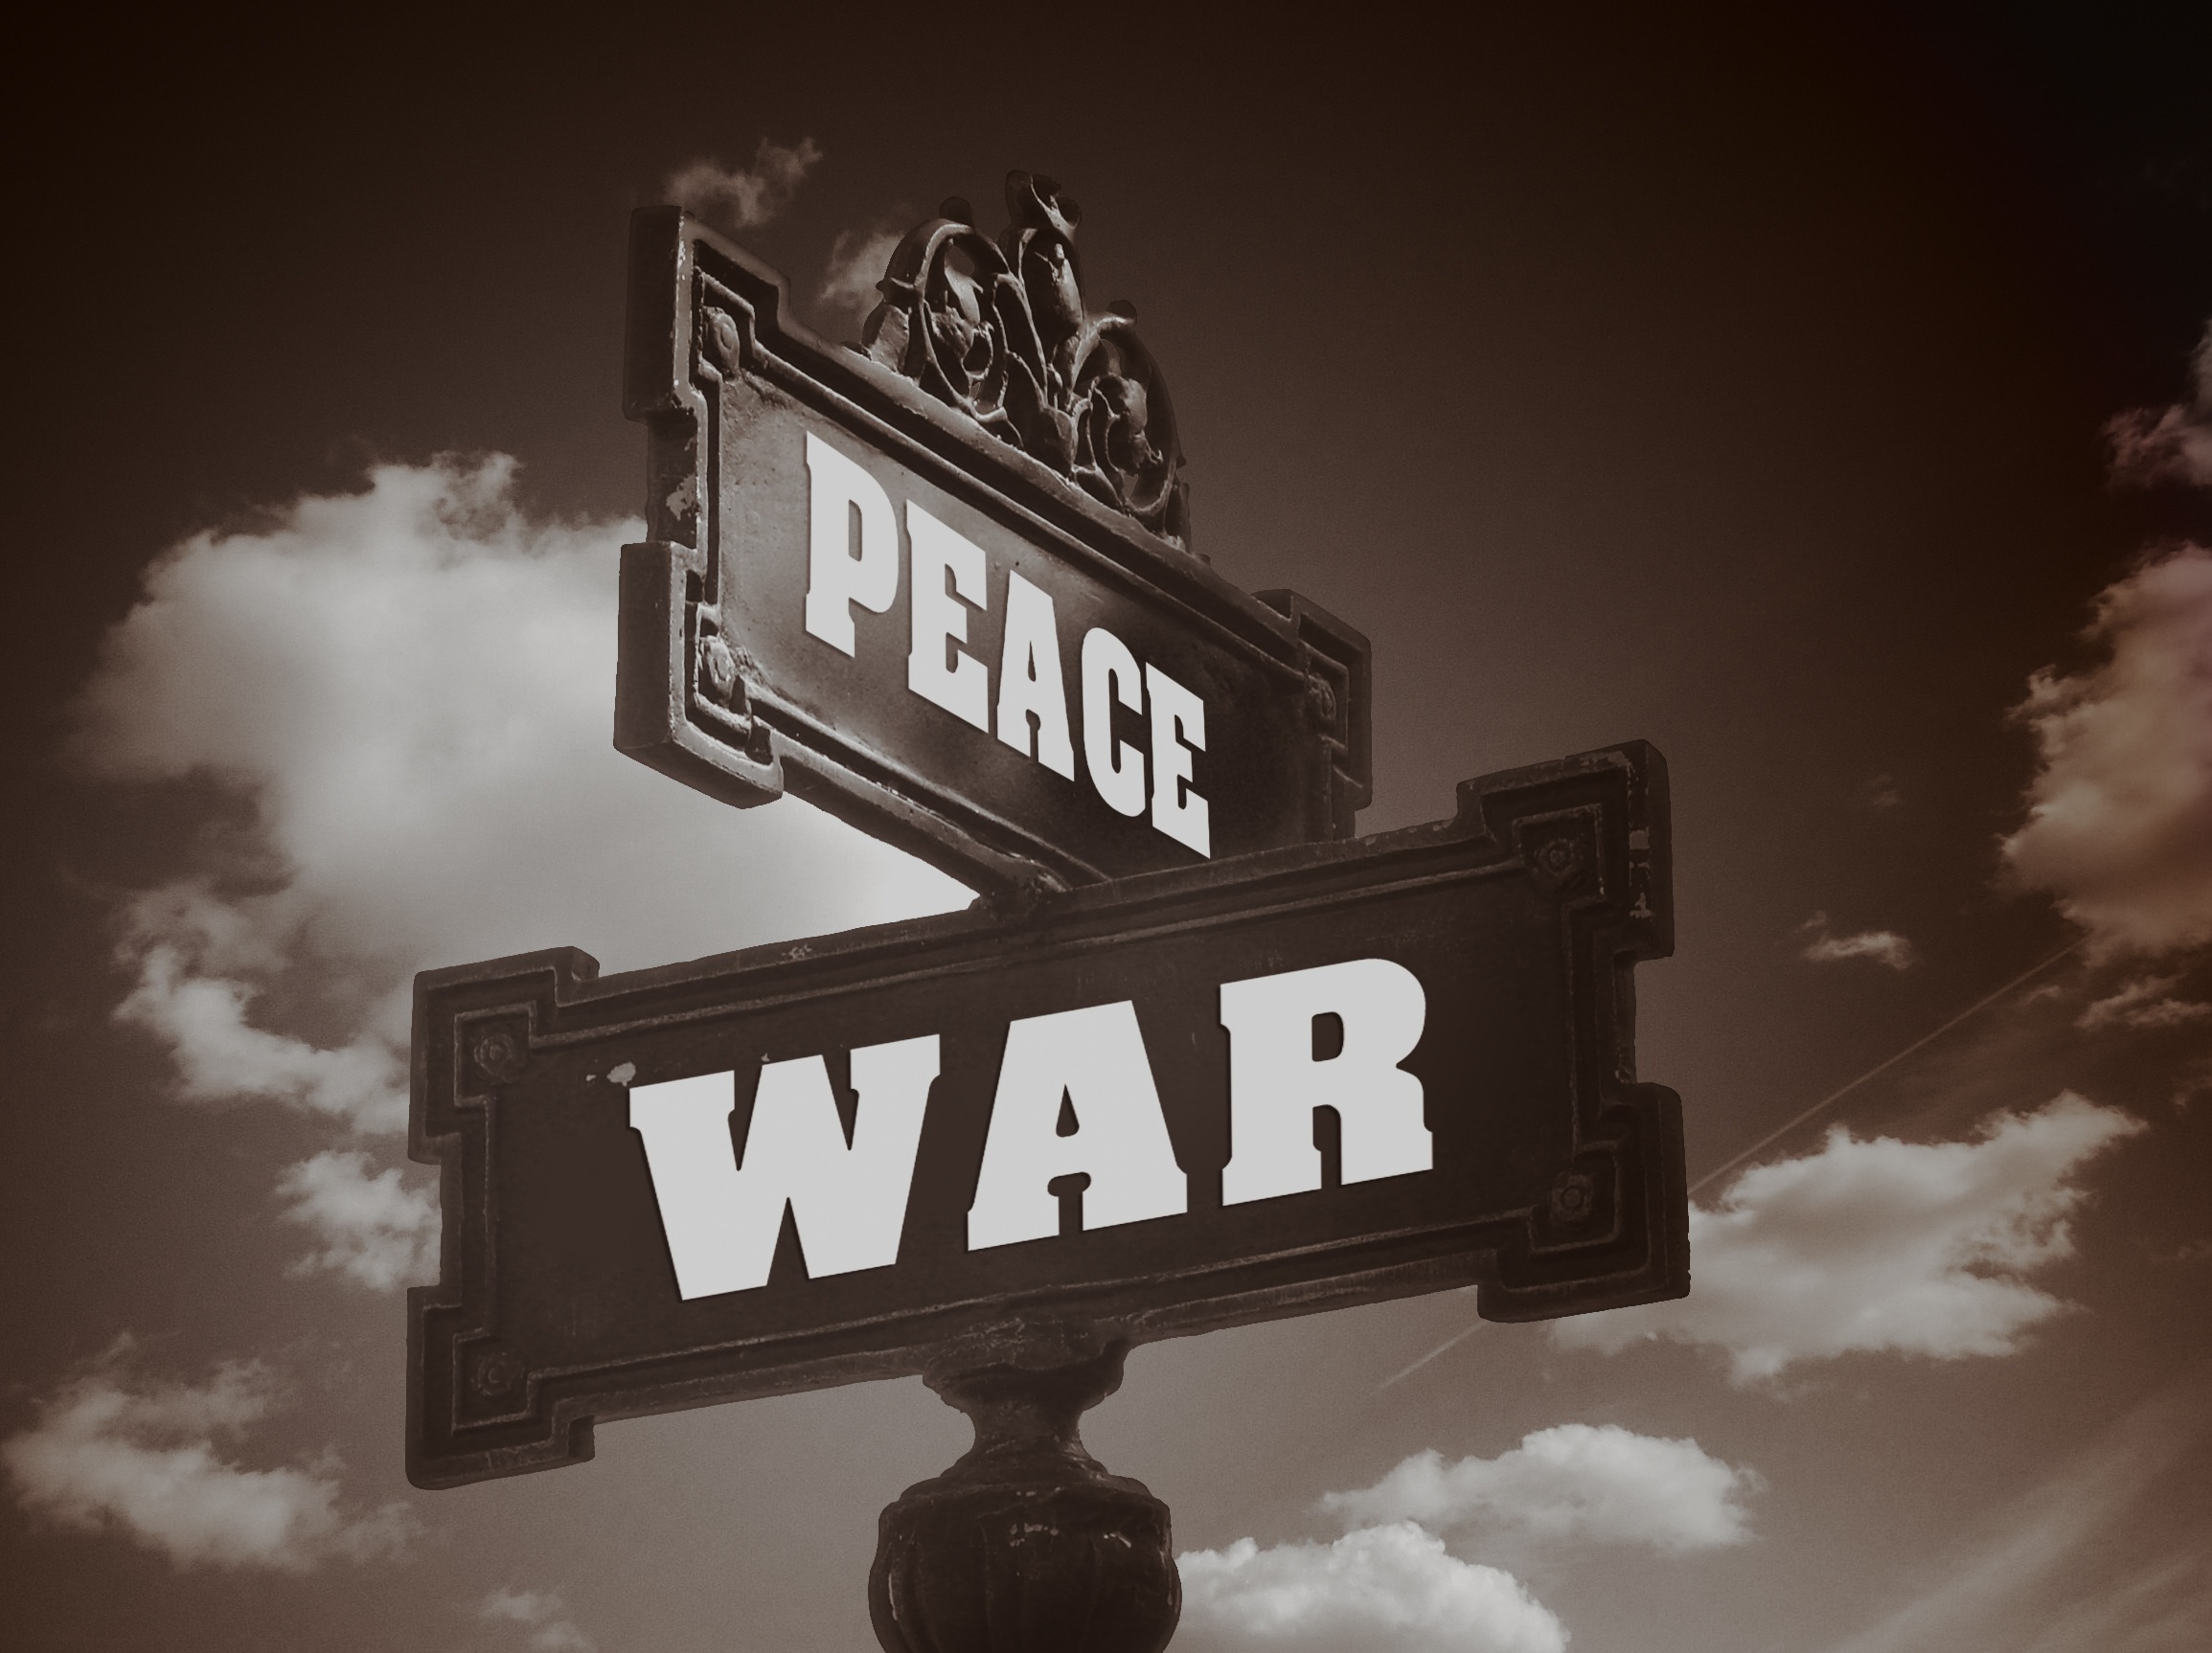
light, night, sign, direction, darkness, street sign, lighting, note, alternative, font, war, decision, harmony, screenshot, choice, opportunity, point of view, possible, an alternative, counter model, counter proposal